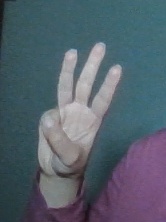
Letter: thaa